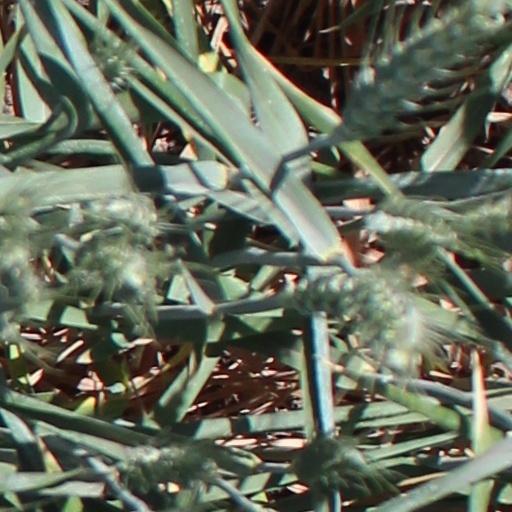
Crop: wheat